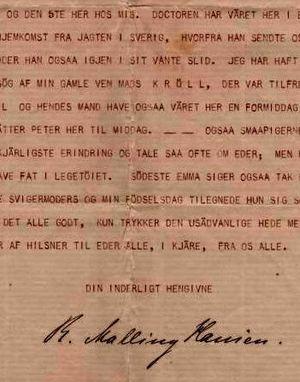
La boule à écrire de Hansen est une machine à écrire. Elle a été inventée en 1865, puis brevetée, et mise en production en 1870, ce qui en fait la première machine à écrire produite dans un but commercial.